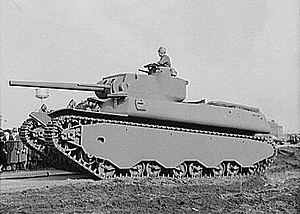
Le M6 Heavy Tank était un char lourd américain développé au cours de la Seconde Guerre mondiale. Seuls quelques exemplaires furent réalisés et ils ne furent jamais employés au combat.